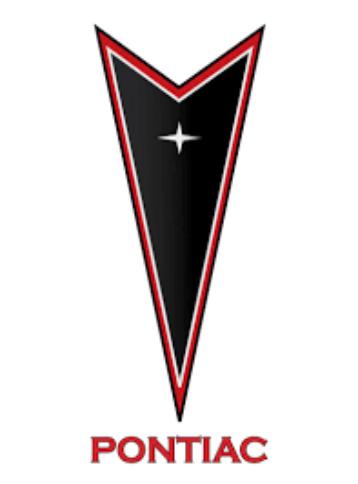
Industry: Transportation